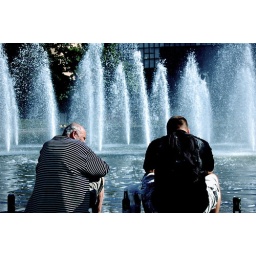
Men sitting on a water statue in Helsinki.